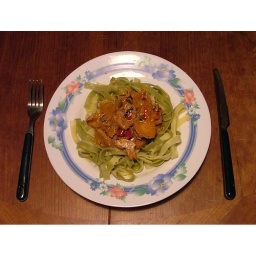
in a chicken and red wine sauce